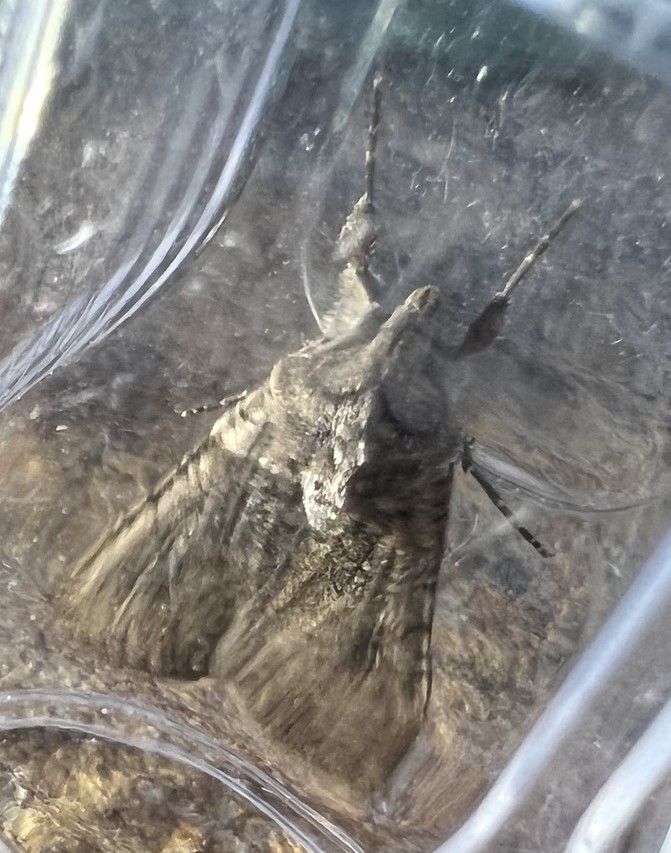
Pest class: cutworms